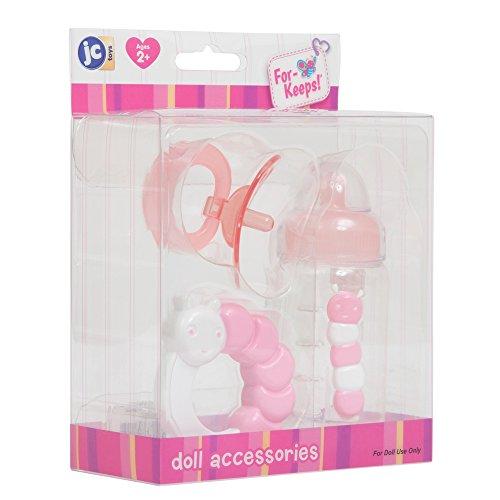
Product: JC Toys 3-Piece Pink Accessory Gift Set Includes Bottle, Pacifier, and Rattle Fits Most Dolls - Ages 2+ - Designed by Berenguer Boutique Baby Doll, Pink
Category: Toys & Games | Dolls & Accessories | Doll Accessories
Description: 3 PIECE SET includes pacifier, baby doll bottle, and rattle.
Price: $47.37
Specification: ProductDimensions:7x6x11inches|ItemWeight:2.4ounces|ShippingWeight:4ounces(Viewshippingratesandpolicies)|DomesticShipping:ItemcanbeshippedwithinU.S.|InternationalShipping:ThisitemcanbeshippedtoselectcountriesoutsideoftheU.S.LearnMore|ASIN:B01LXKI9UK|Itemmodelnumber:81061|Manufacturerrecommendedage:24months-15years